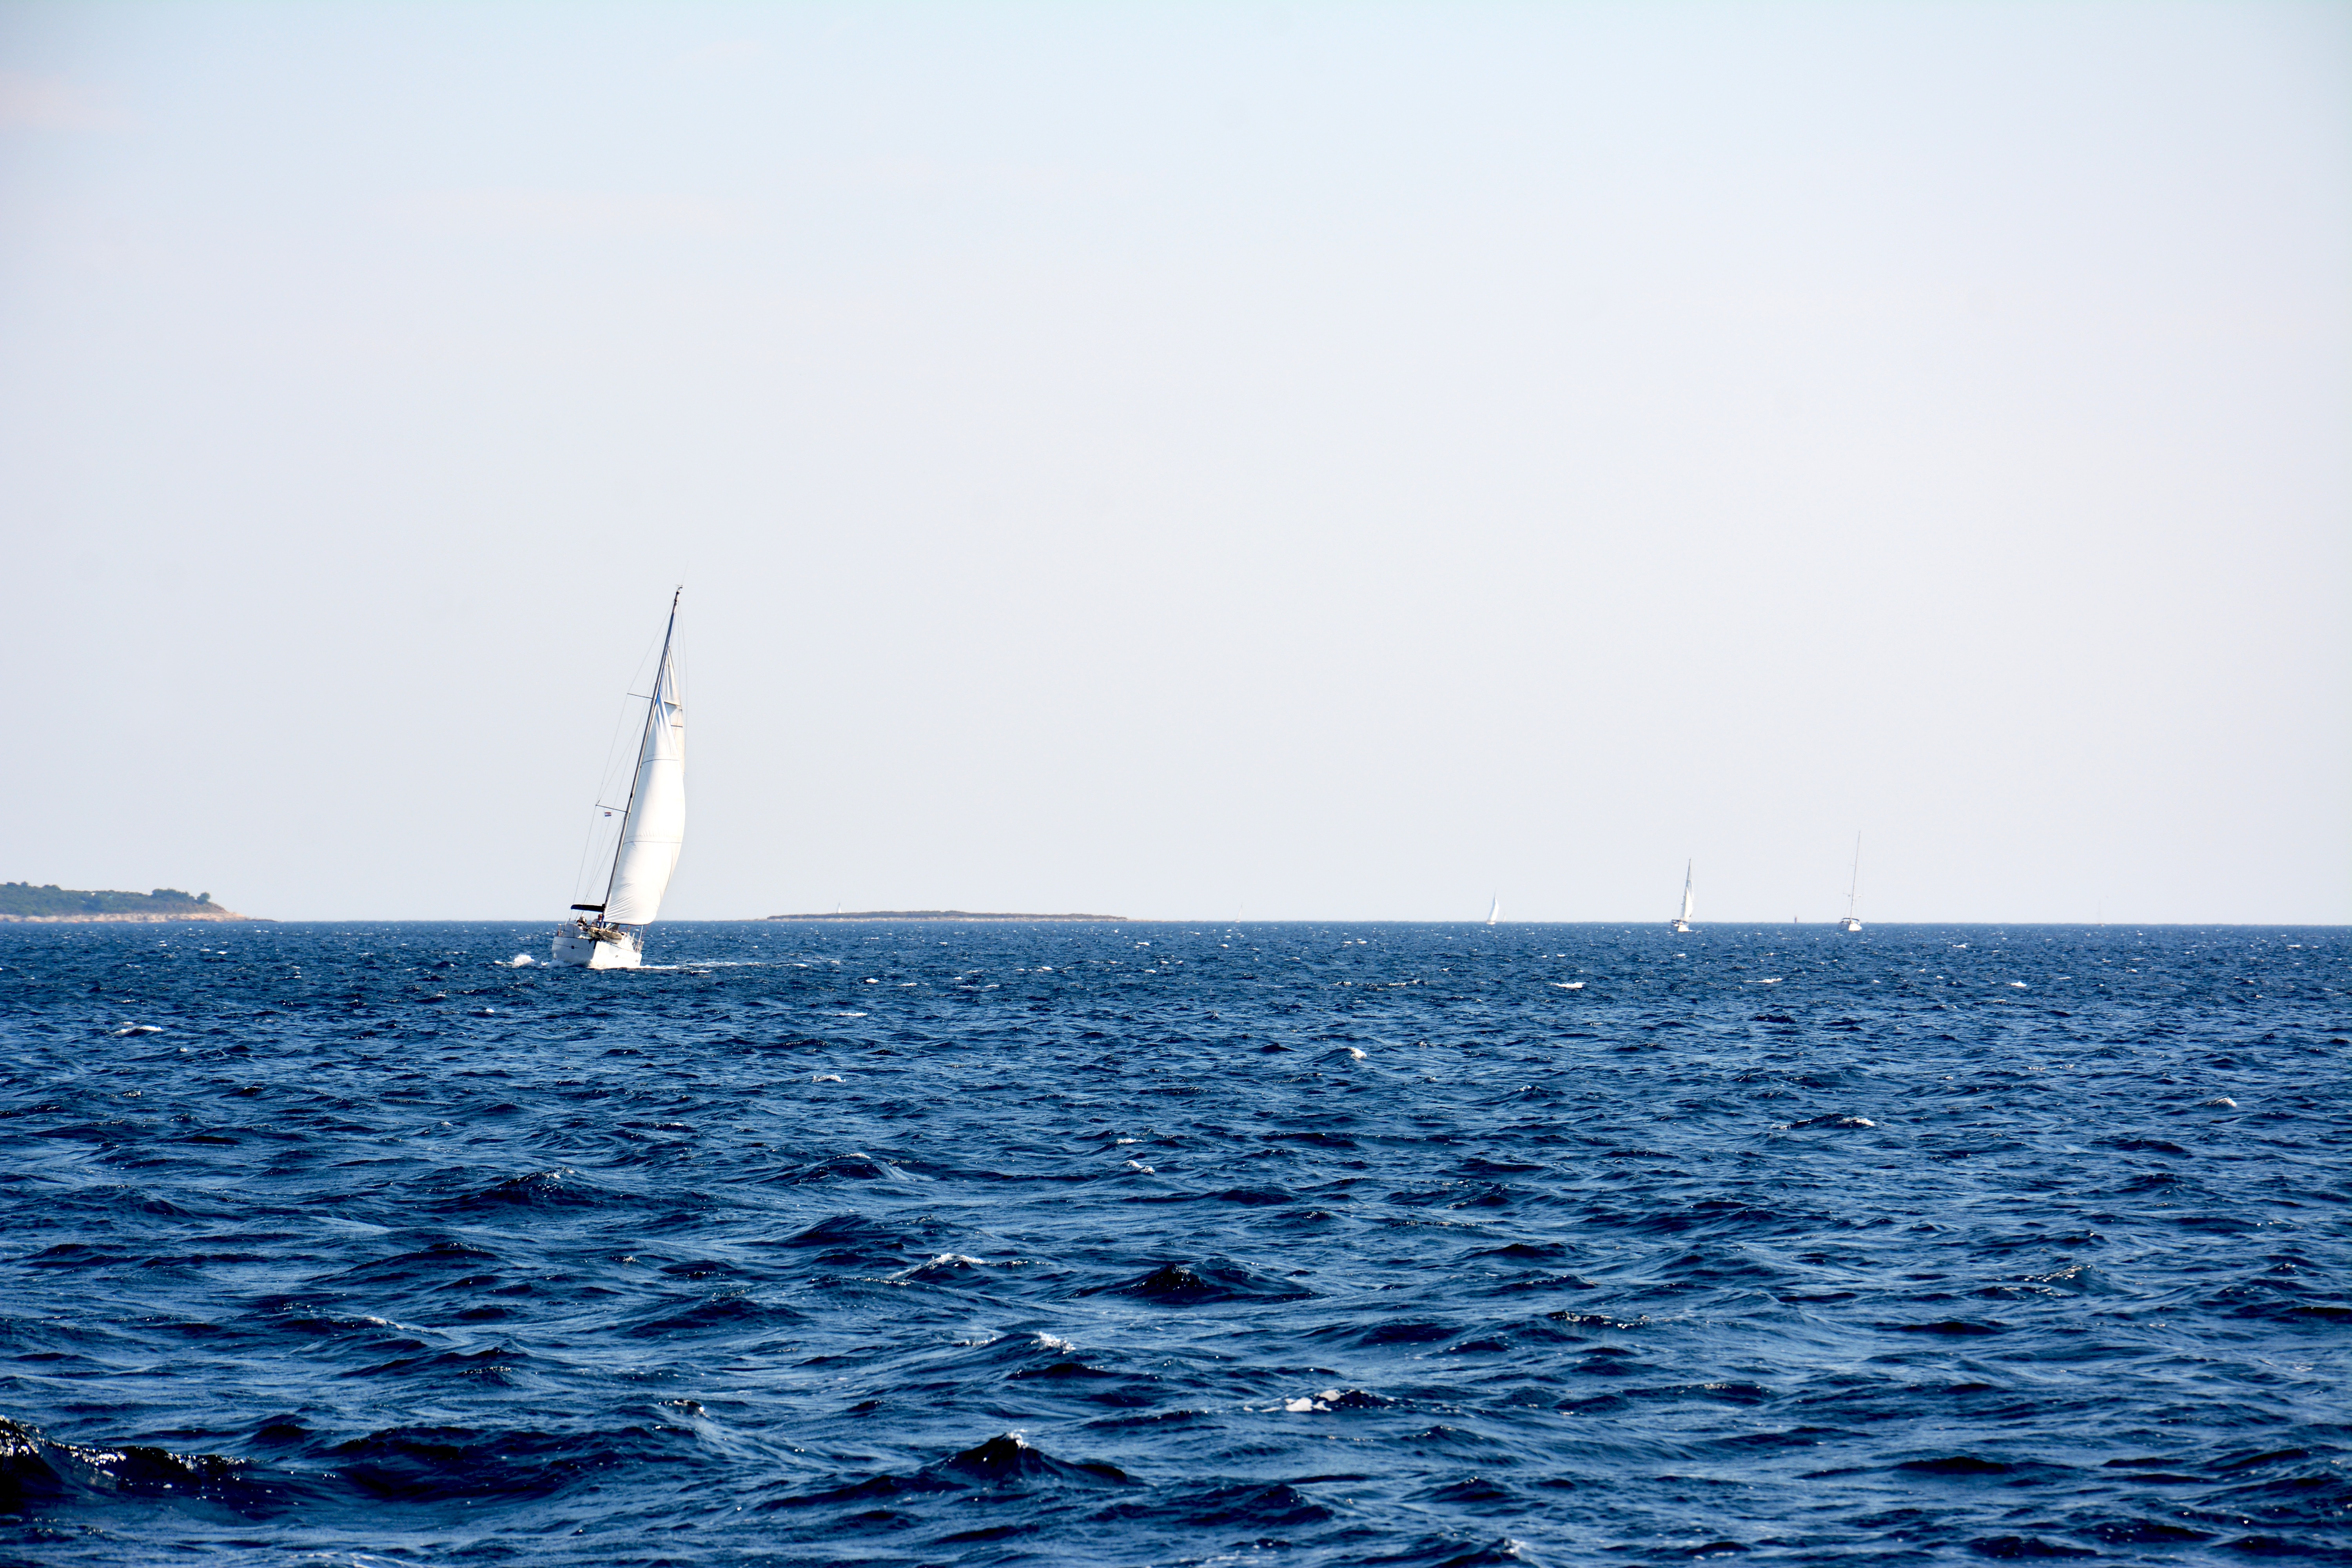
sailing, sailboat, sail, sea, boat, vehicle, horizon, ocean, sailing ship, windsports, wind, mast